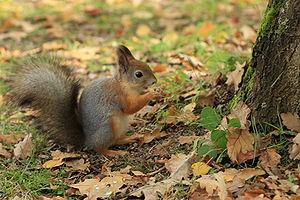
Seurasaari, en suédois Fölisön, est une île du golfe de Finlande attachée à la municipalité d'Helsinki. Accessible par un pont, elle est dépourvue d'habitants permanents. Sur environ un tiers de sa surface elle fait office de musée en plein air, qui regroupe de vieux bâtiments en bois typiques des différentes provinces et régions de la Finlande.